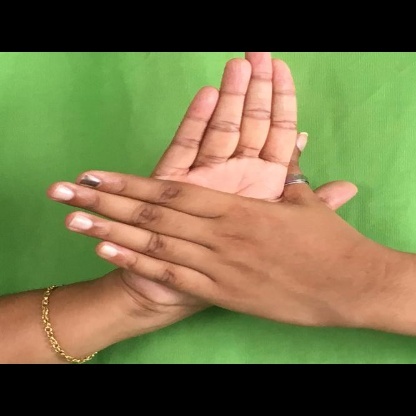
Mudra: Chakra